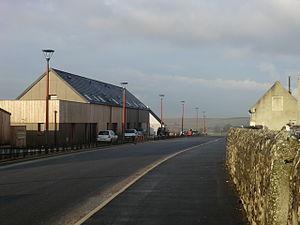
Extension urbaine à haute qualité environnementale de Beuvrequen, commune du Pas-de-Calais, en France.
Beuvrequen est une commune française située dans le département du Pas-de-Calais en région Hauts-de-France. Elle fait partie du parc naturel régional des Caps et Marais d'Opale.